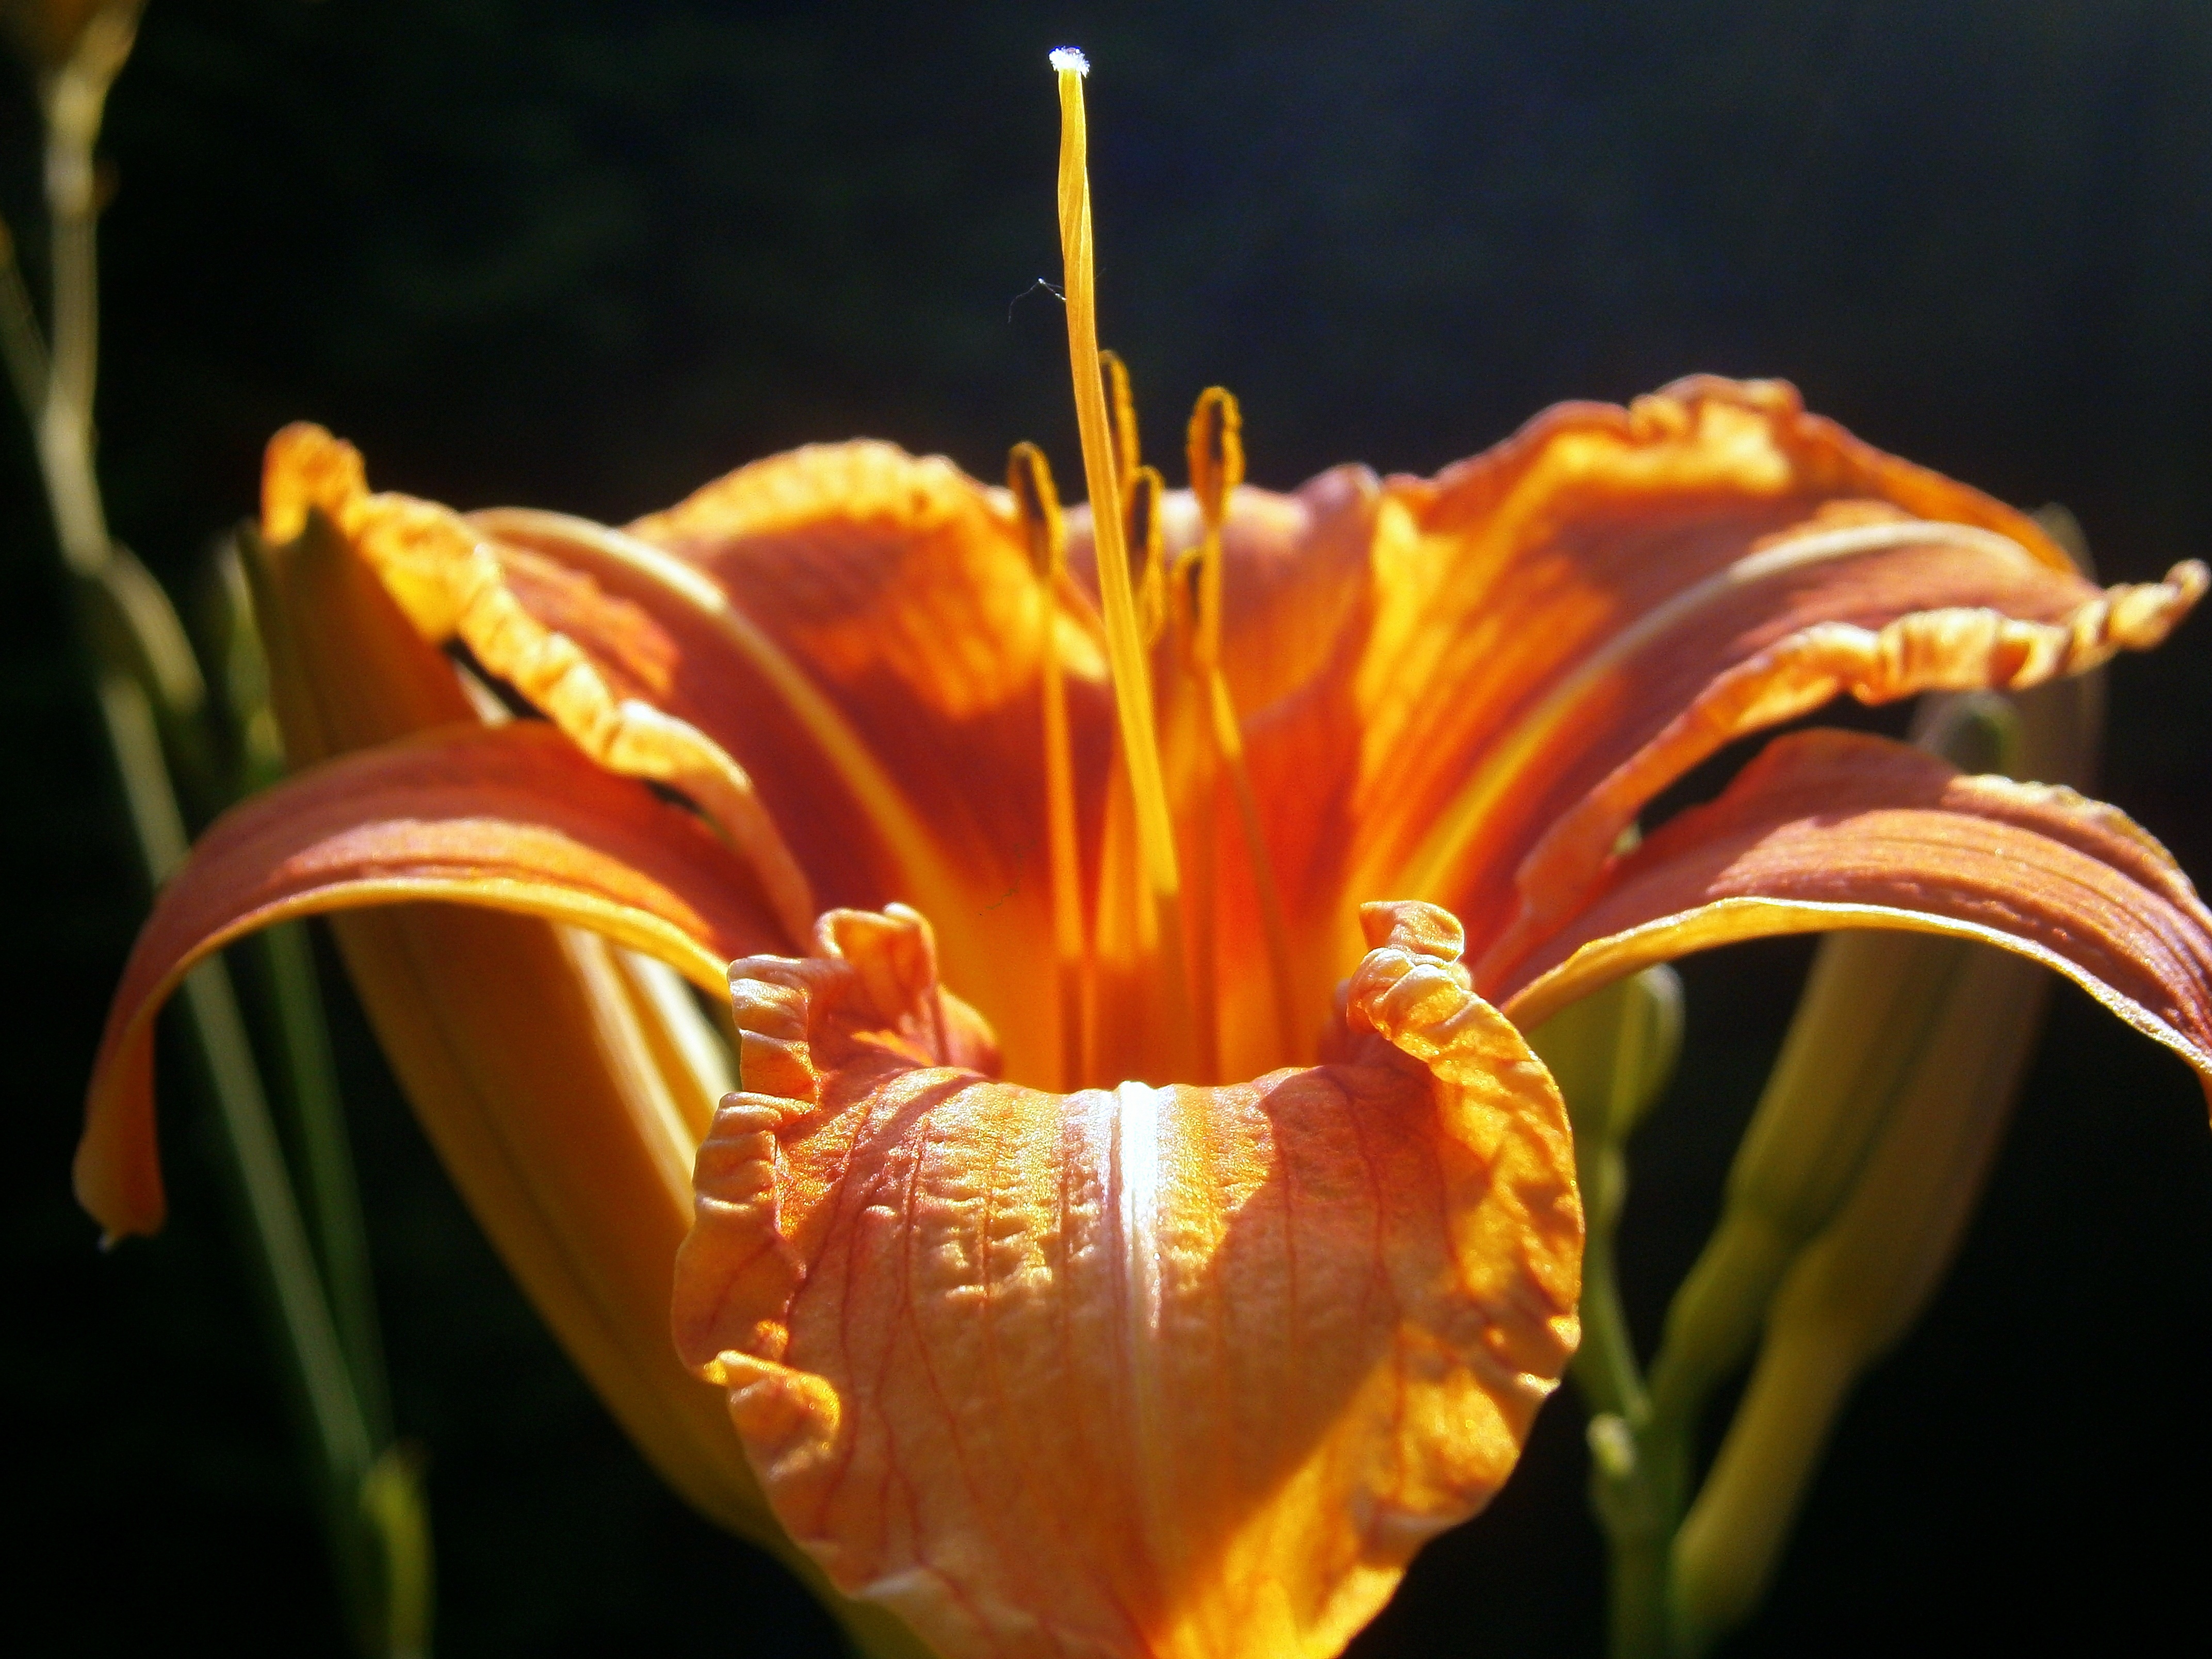
nature, blossom, structure, plant, leaf, flower, petal, bloom, orange, macro, botany, yellow, garden, close, flora, flowers, close up, bright, pistil, lilies, beautiful, lily, liliaceae, bud, flower garden, tender, lilium, filigree, daylily, macro photography, ornamental plant, garden plant, flowering plant, lily family, plant stem, land plant